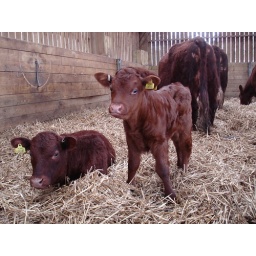
Young ruby red calf in the barn at Occombe Farm